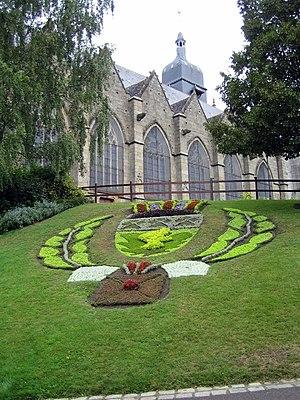
Fougères est une commune française sous-préfecture d'Ille-et-Vilaine, en région Bretagne.
Le Jardin public de Fougères, situé à Fougères, à l'extrémité sud de la Haute-Ville, est un parc public présentant la particularité de se développer sur trois niveaux en suivant la déclivité d'un terrain reliant la rive gauche du Nançon au coteau Saint-Léonard, et de mêler un jardin à l’anglaise, un jardin à la française et un jardin botanique.